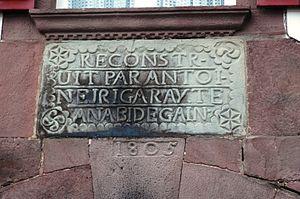
Saint-Michel est une commune française située dans le département des Pyrénées-Atlantiques, en région Nouvelle-Aquitaine.